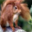
Label: squirrel